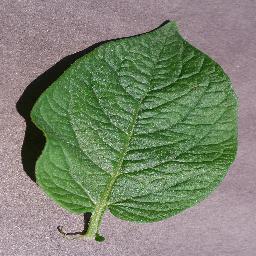
Label: Potato___healthy